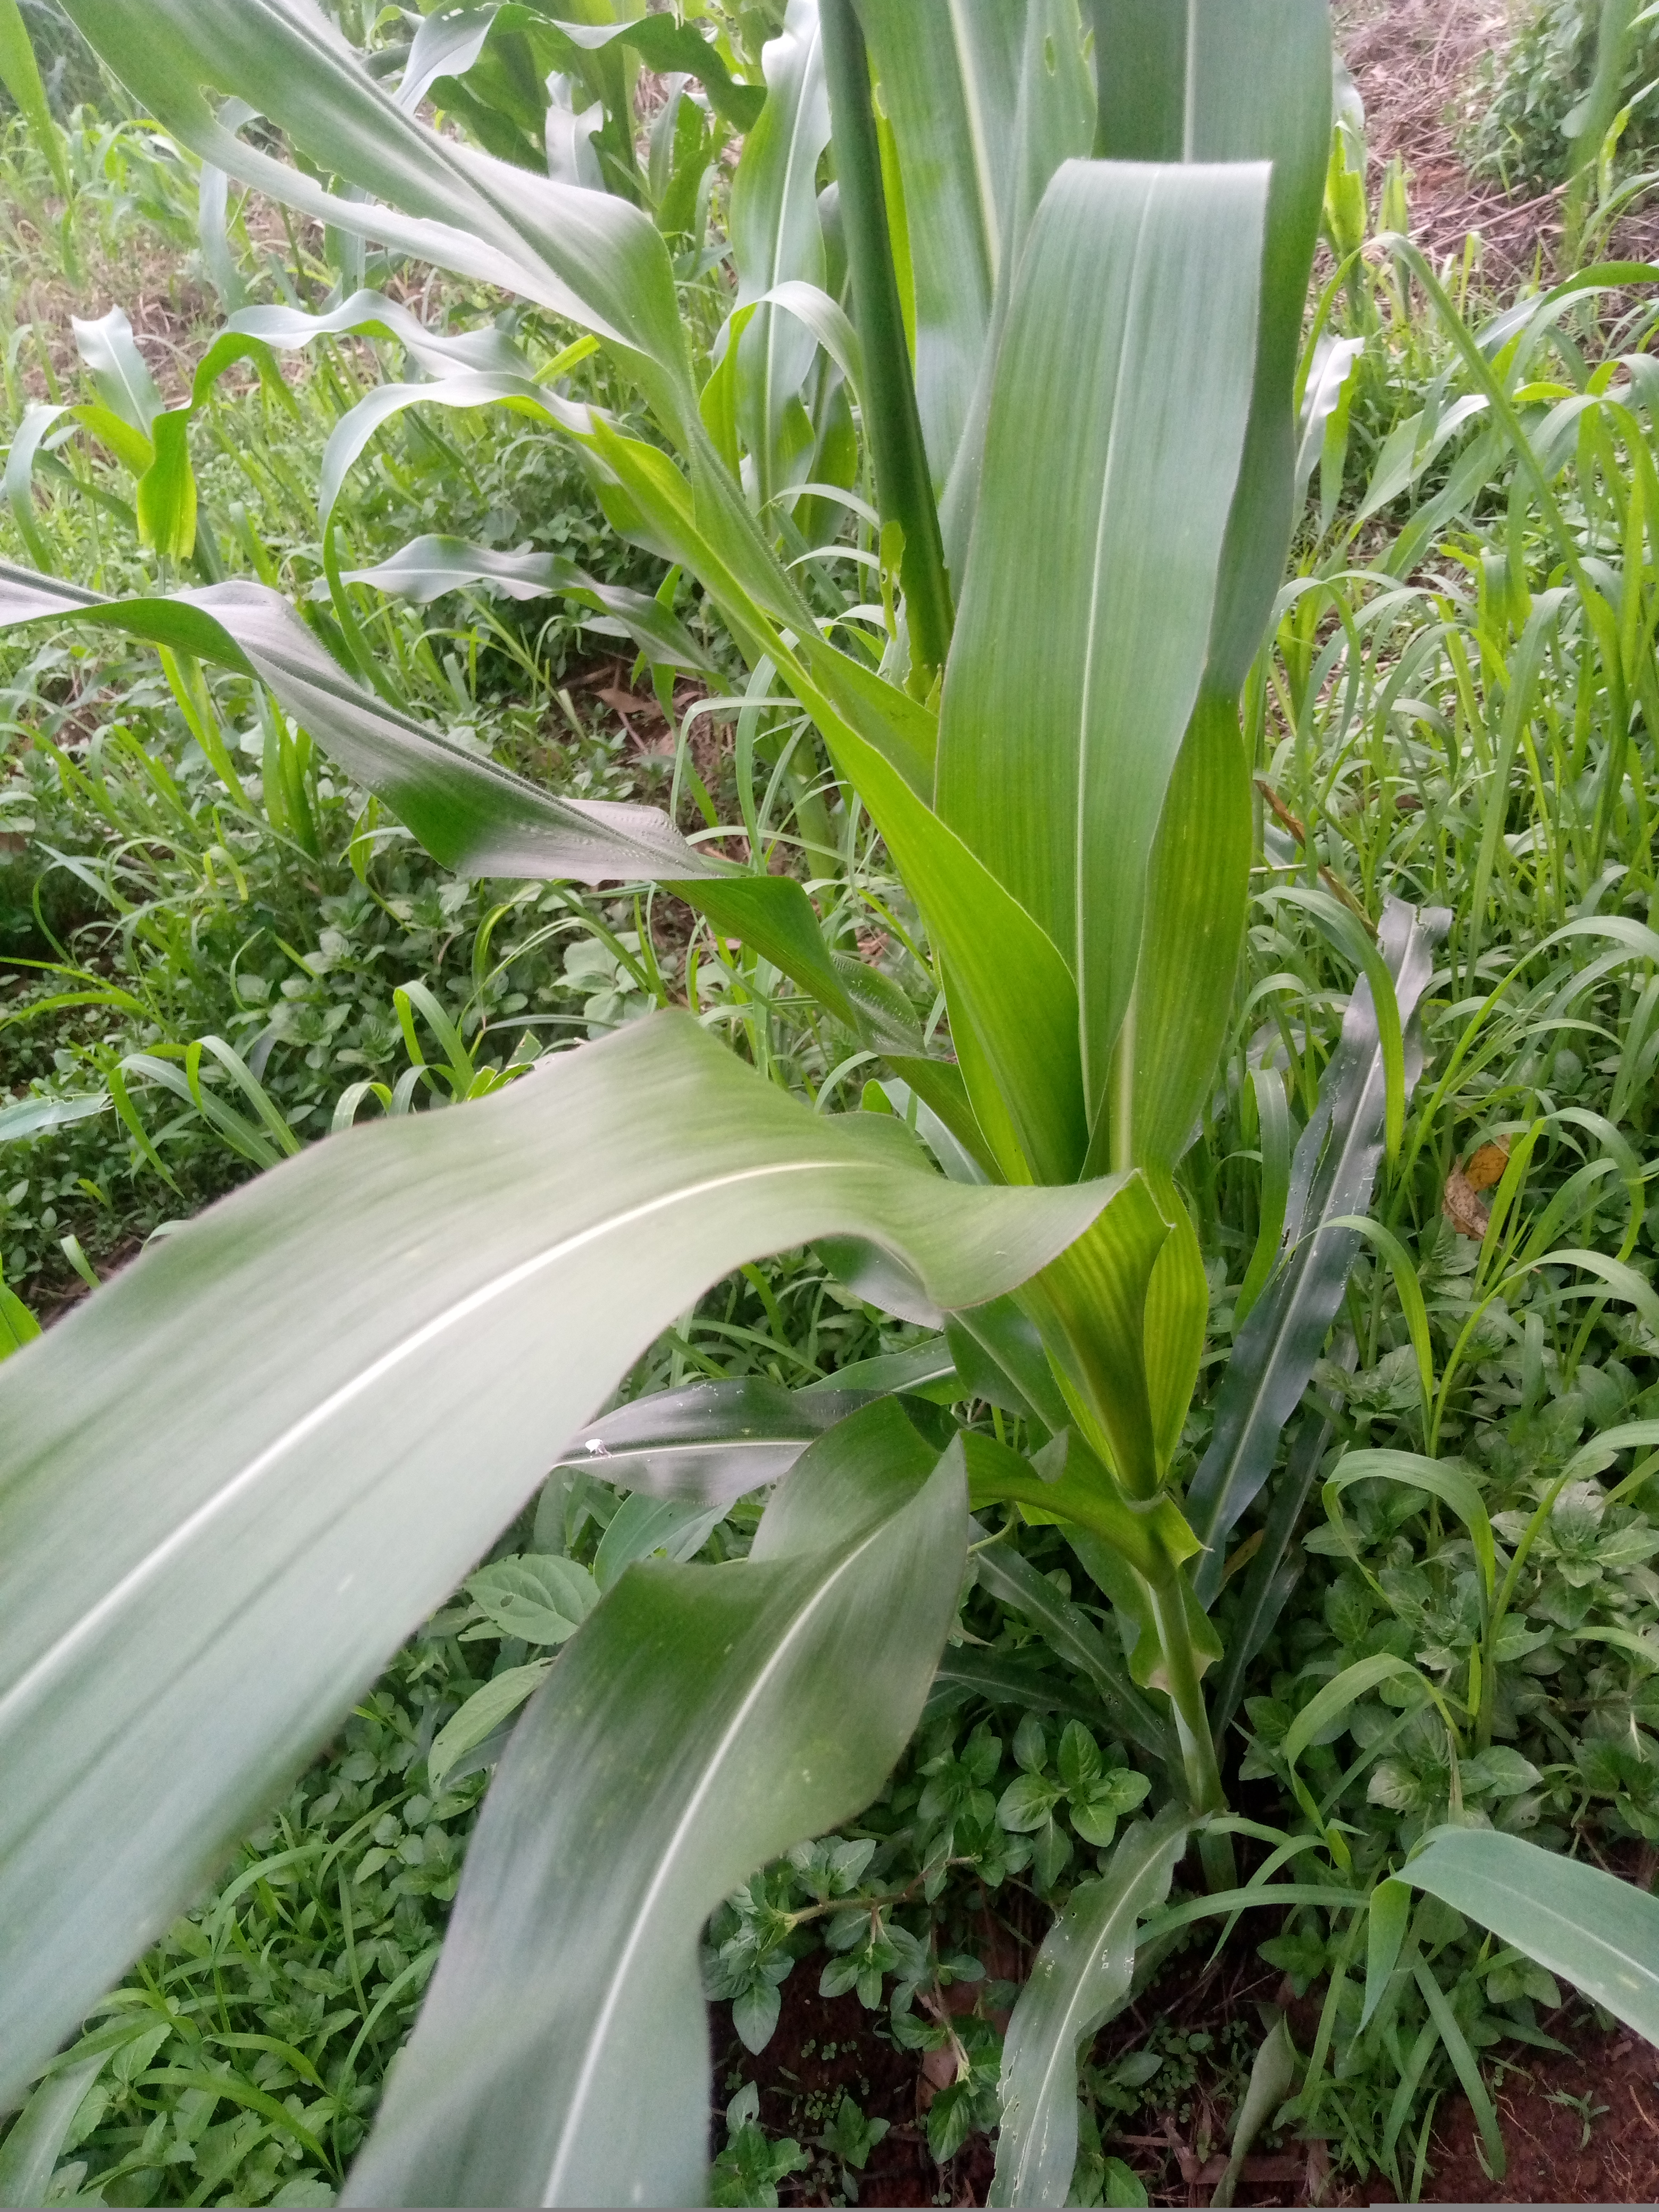
Label: healthy